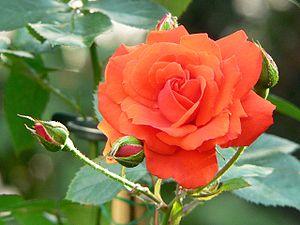
Kordes, ou plus exactement W. Kordes' Söhne, est une entreprise familiale allemande de réputation internationale, spécialisée dans la culture de rosiers et l'obtention de nouveaux cultivars. Elle est située dans la commune de Klein Offenseth-Sparrieshoop qui fait partie de l'arrondissement de Pinneberg dans l'État du Schleswig-Holstein. Elle vend plus de deux millions de plants de roses par an et possède 150 succursales.
Je vous salue Marie est une prière catholique, connue aussi sous le nom latin Ave Maria, des premiers mots par lesquels l'ange Gabriel salue la Vierge Marie dans la scène communément appelée Annonciation. Cette scène qui est chronologiquement le point zéro du nouveau testament, de la nouvelle alliance, met en avant une femme et pose ainsi la place des femmes dans la religion chrétienne. Ainsi, Notre-Dame du Rosaire est le pendant de la piéta, début et fin, fin et début. C'est cette mère qui est implorée par tous, tous les jours ou dans les situations difficiles, par marins, mineurs et malades : « maintenant et à l'heure de notre mort ».
'Ave Maria' est un cultivar de rosier obtenu par la maison Kordes en Allemagne en 1981, issu de 'Uwe Seeler' et de 'Sonia'.